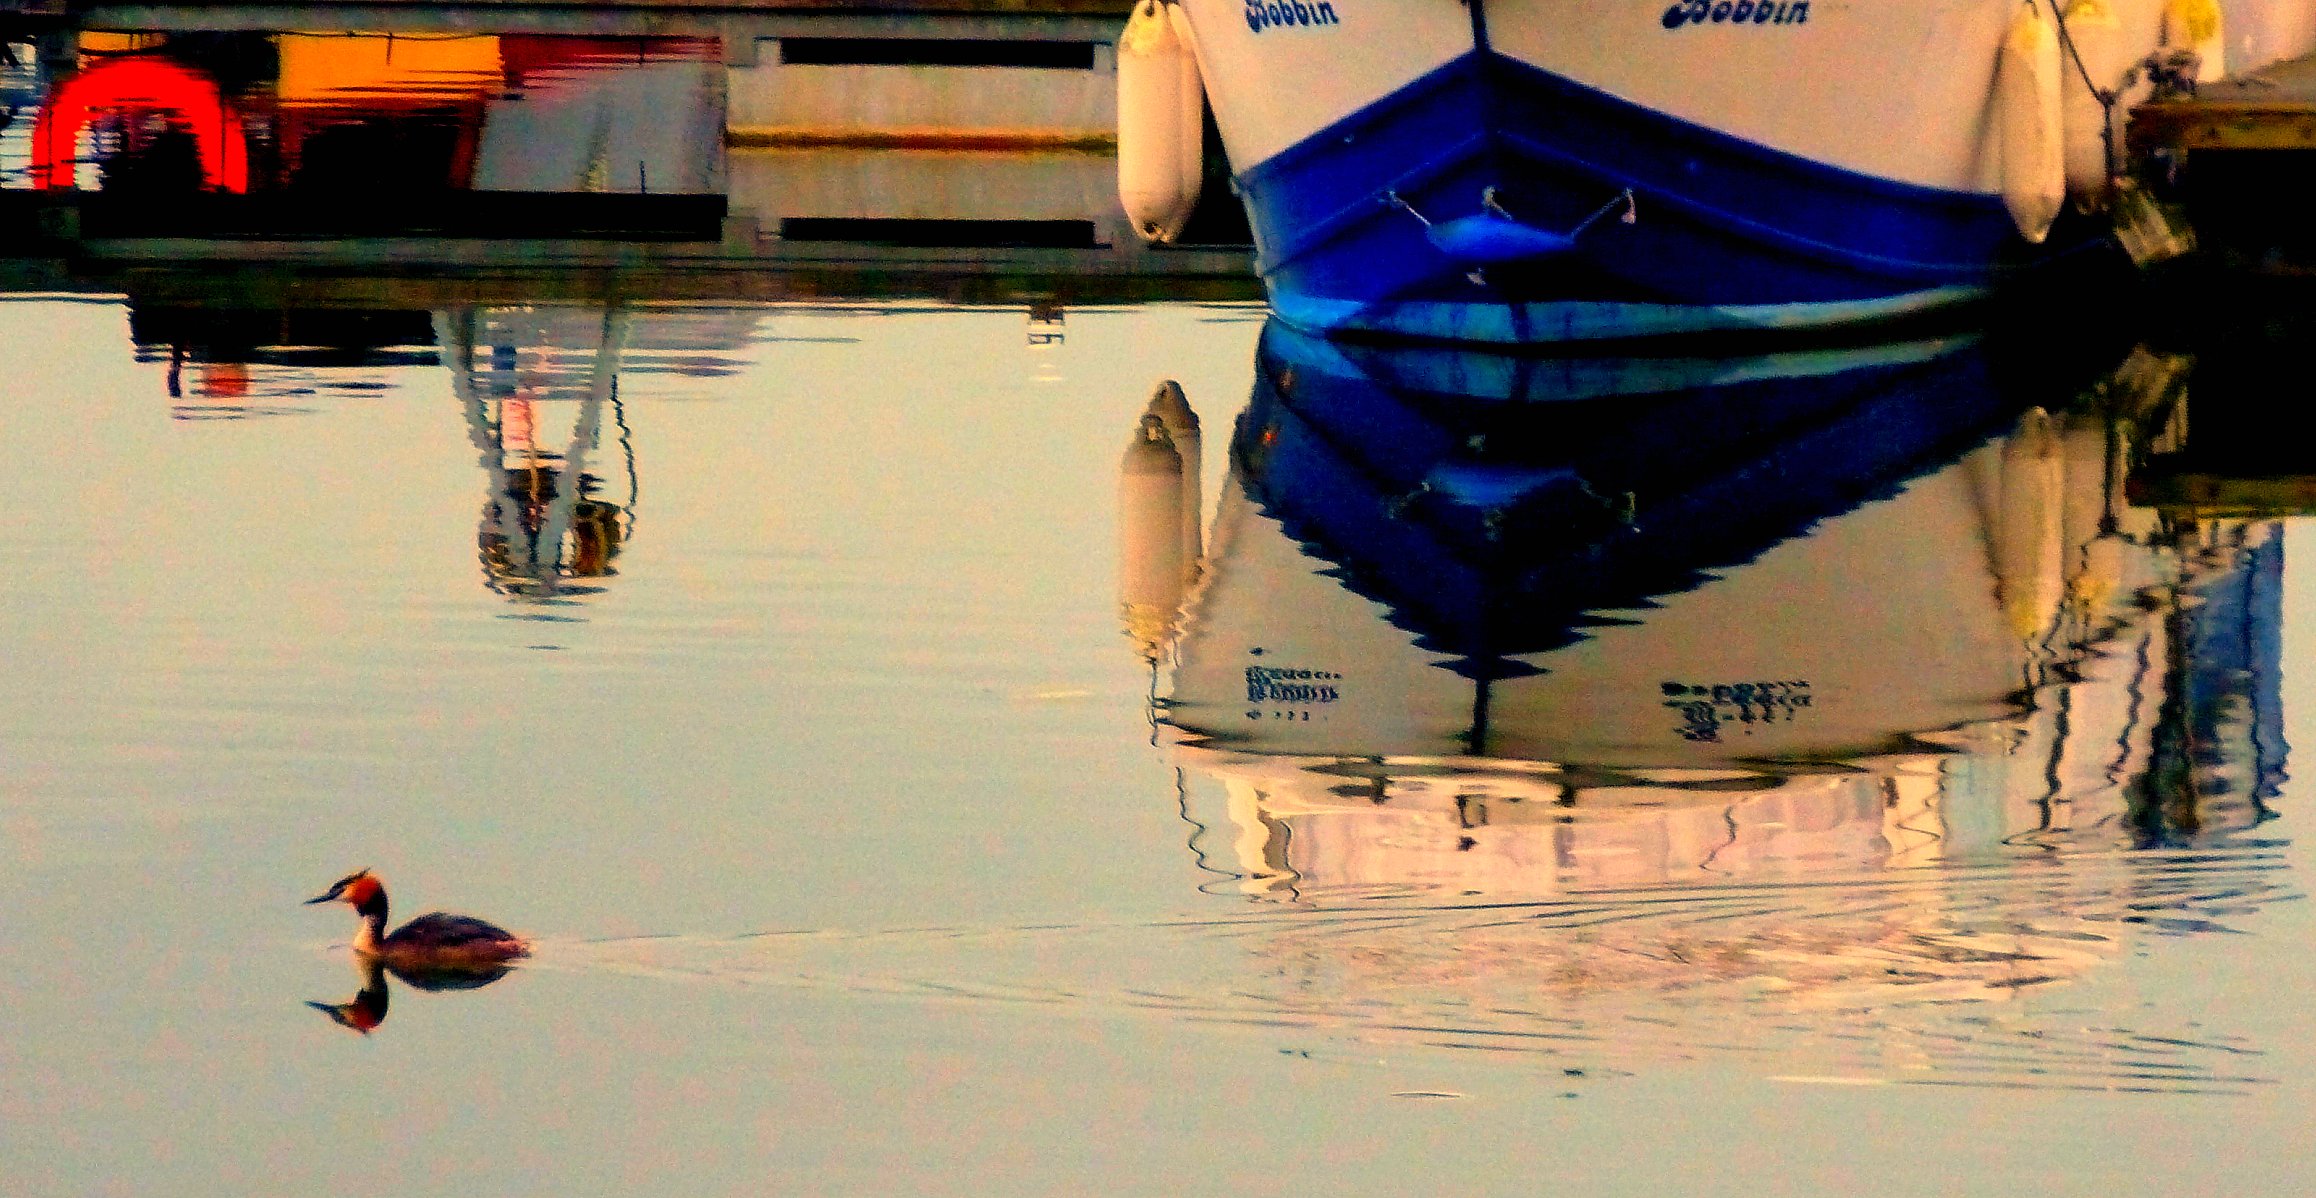
water, bird, reflection, vehicle, rspb, lines, exposure, great, facebook, parallel, grebe, anawesomeshot, billing, moorhen, vivdandstriking, refelction, northampton, photgraphy, awesomeshot, camere, birdwatchers